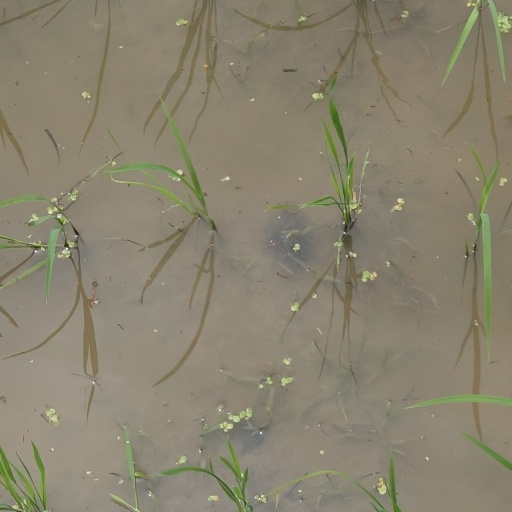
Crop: rice